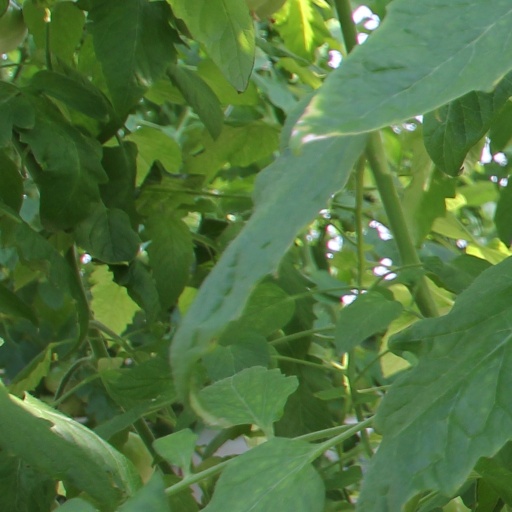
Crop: tomato